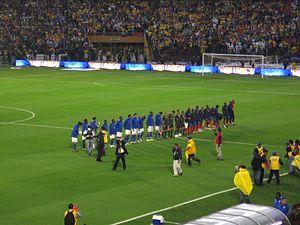
Le sport en Colombie fait référence à la pratique du sport en Colombie. Les sports les plus populaires sont notamment le football, le baseball et le cyclisme.
La Colombie, en forme longue la république de Colombie est une république constitutionnelle unitaire comprenant 32 départements. Le pays est situé dans le Nord-Ouest de l'Amérique du Sud ; il est bordé à l'ouest par l'océan Pacifique, au nord-ouest par le Panama, au nord par la mer des Caraïbes, au nord-est par le Venezuela, au sud-est par le Brésil, au sud par le Pérou et au sud-ouest par l'Équateur. La Colombie est le 26ᵉ plus grand pays par sa superficie et le 4ᵉ en Amérique du Sud. Avec plus de 49 millions d'habitants, la Colombie est le 28ᵉ pays le plus peuplé du monde et le 2ᵉ de tous les pays de langue espagnole après le Mexique. La Colombie est une moyenne puissance, la 4ᵉ plus grande économie d'Amérique latine, et la 3ᵉ en Amérique du Sud. La production de café, de fleurs, d'émeraudes, de charbon et de pétrole forme le principal secteur de l'économie colombienne.